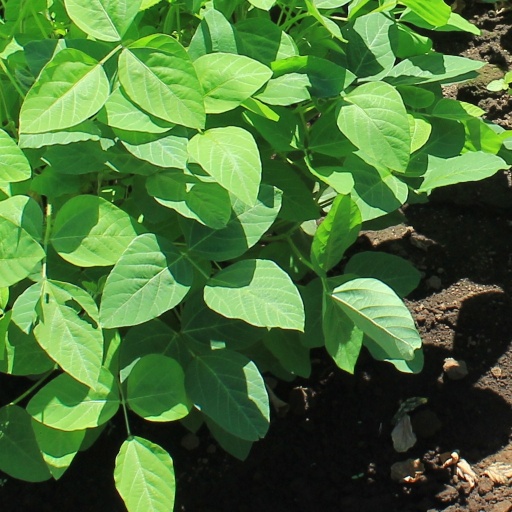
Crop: soybean